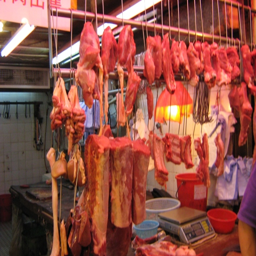
person make sure no part of the pig goes wasted , as can be seen at this butcher 's shop .